Ducati Sebring

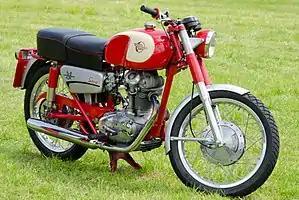
Ducati Sebring at the 2014 Hoghton Tower Classic Car Show

The Ducati Sebring is a single cylinder bevel drive SOHC motorcycle produced by the Italian manufacturer Ducati from 1965 to 1968. At the time of its introduction it was the largest capacity Ducati machine. Production of the original model ended in 1967 when the 'wide case' Mark 3 was introduced, although just over 200 Sebrings were made in 1968 with the 'wide case' engine. Total production was around 3,500 machines.